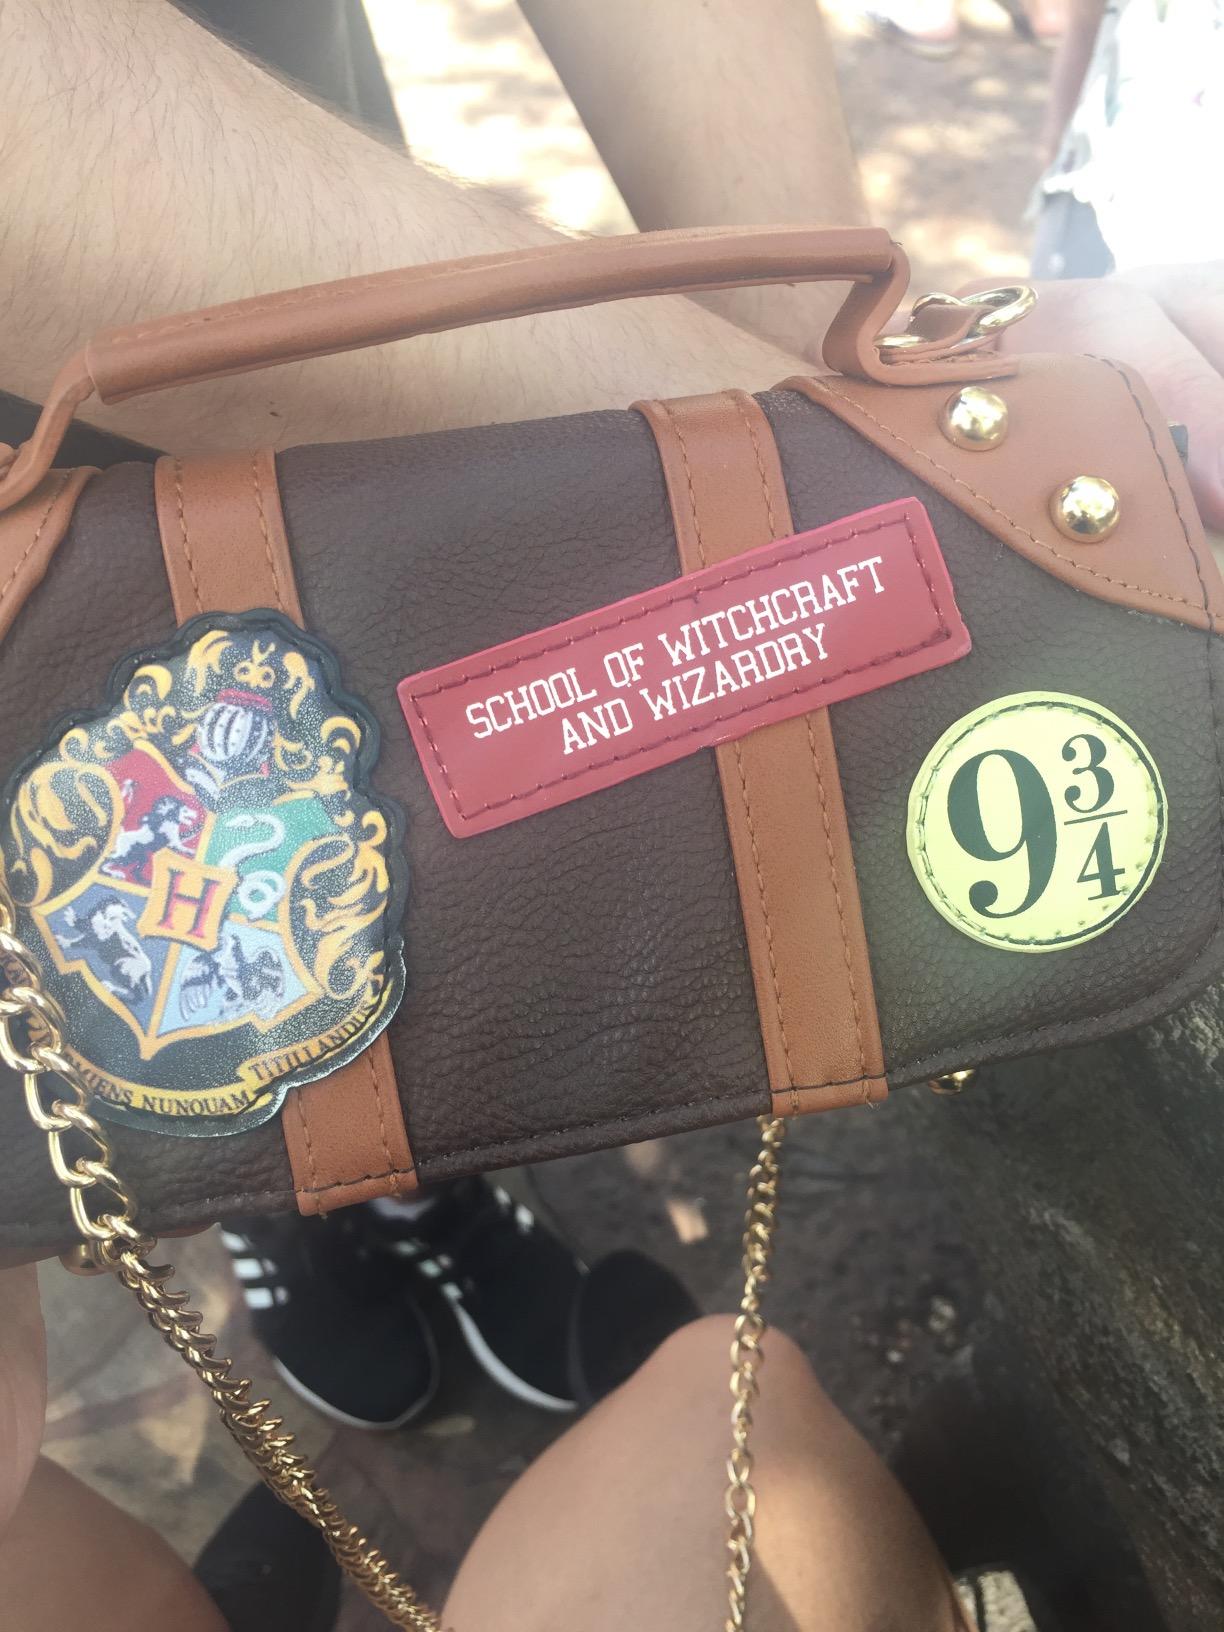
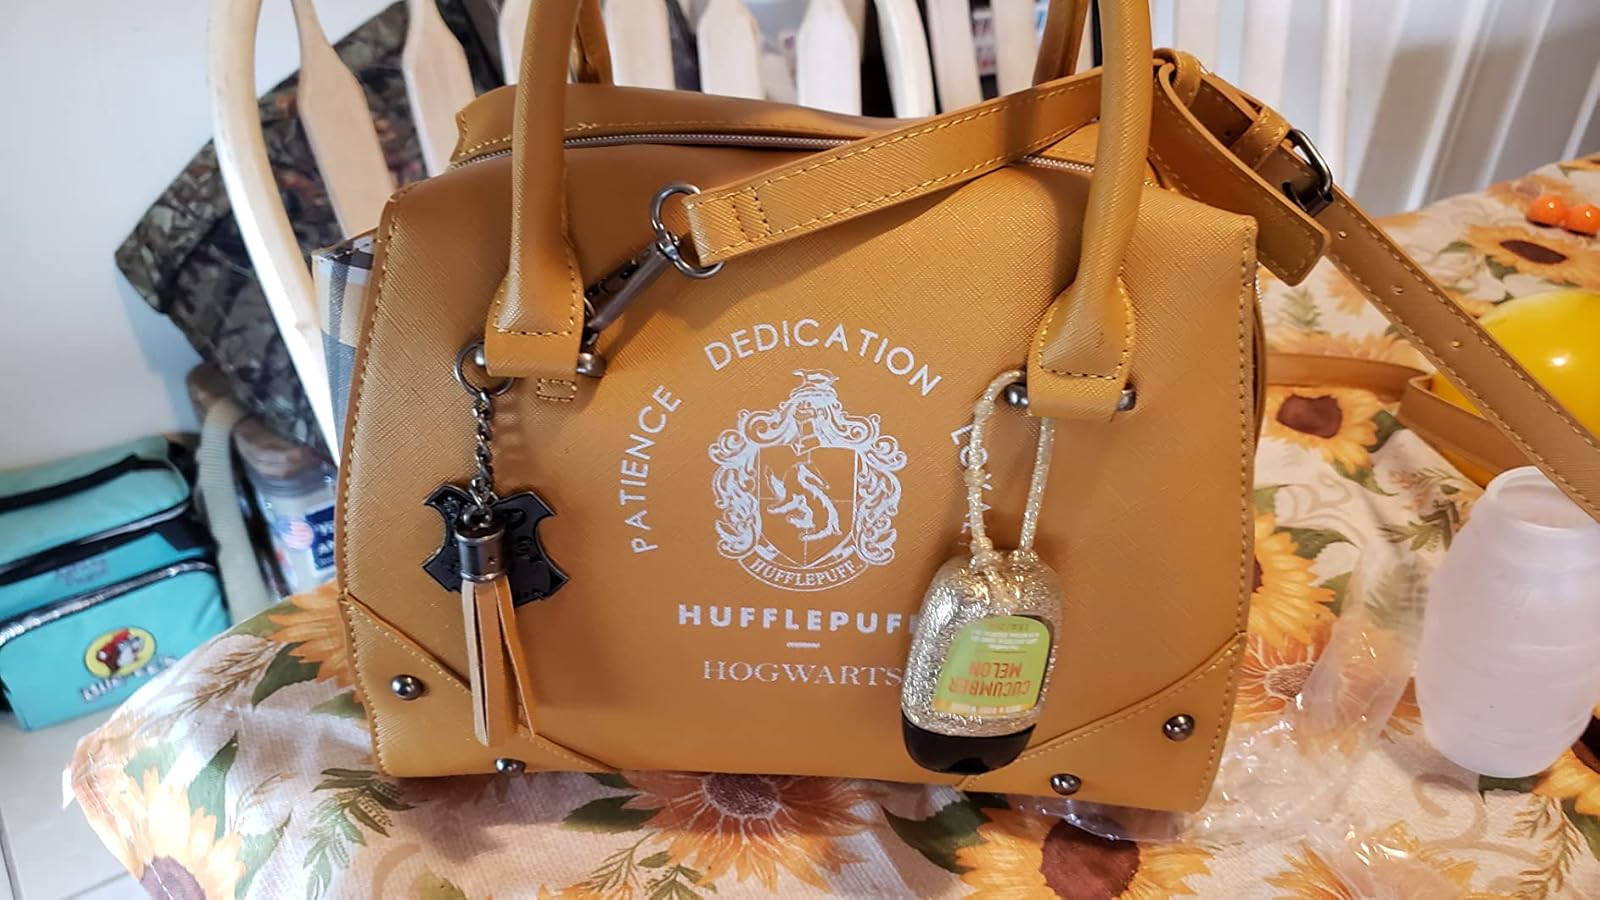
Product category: accessories_handbag
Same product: no